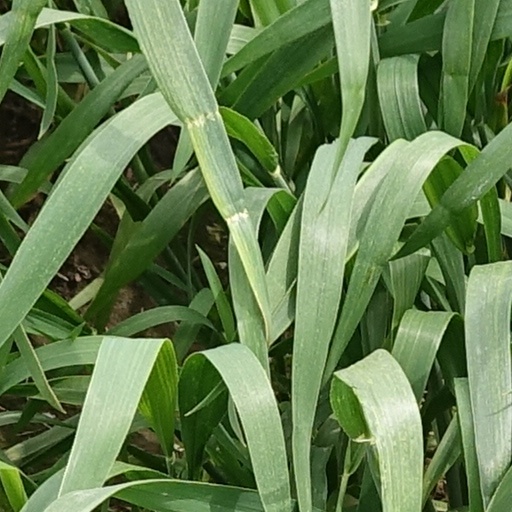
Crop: wheat